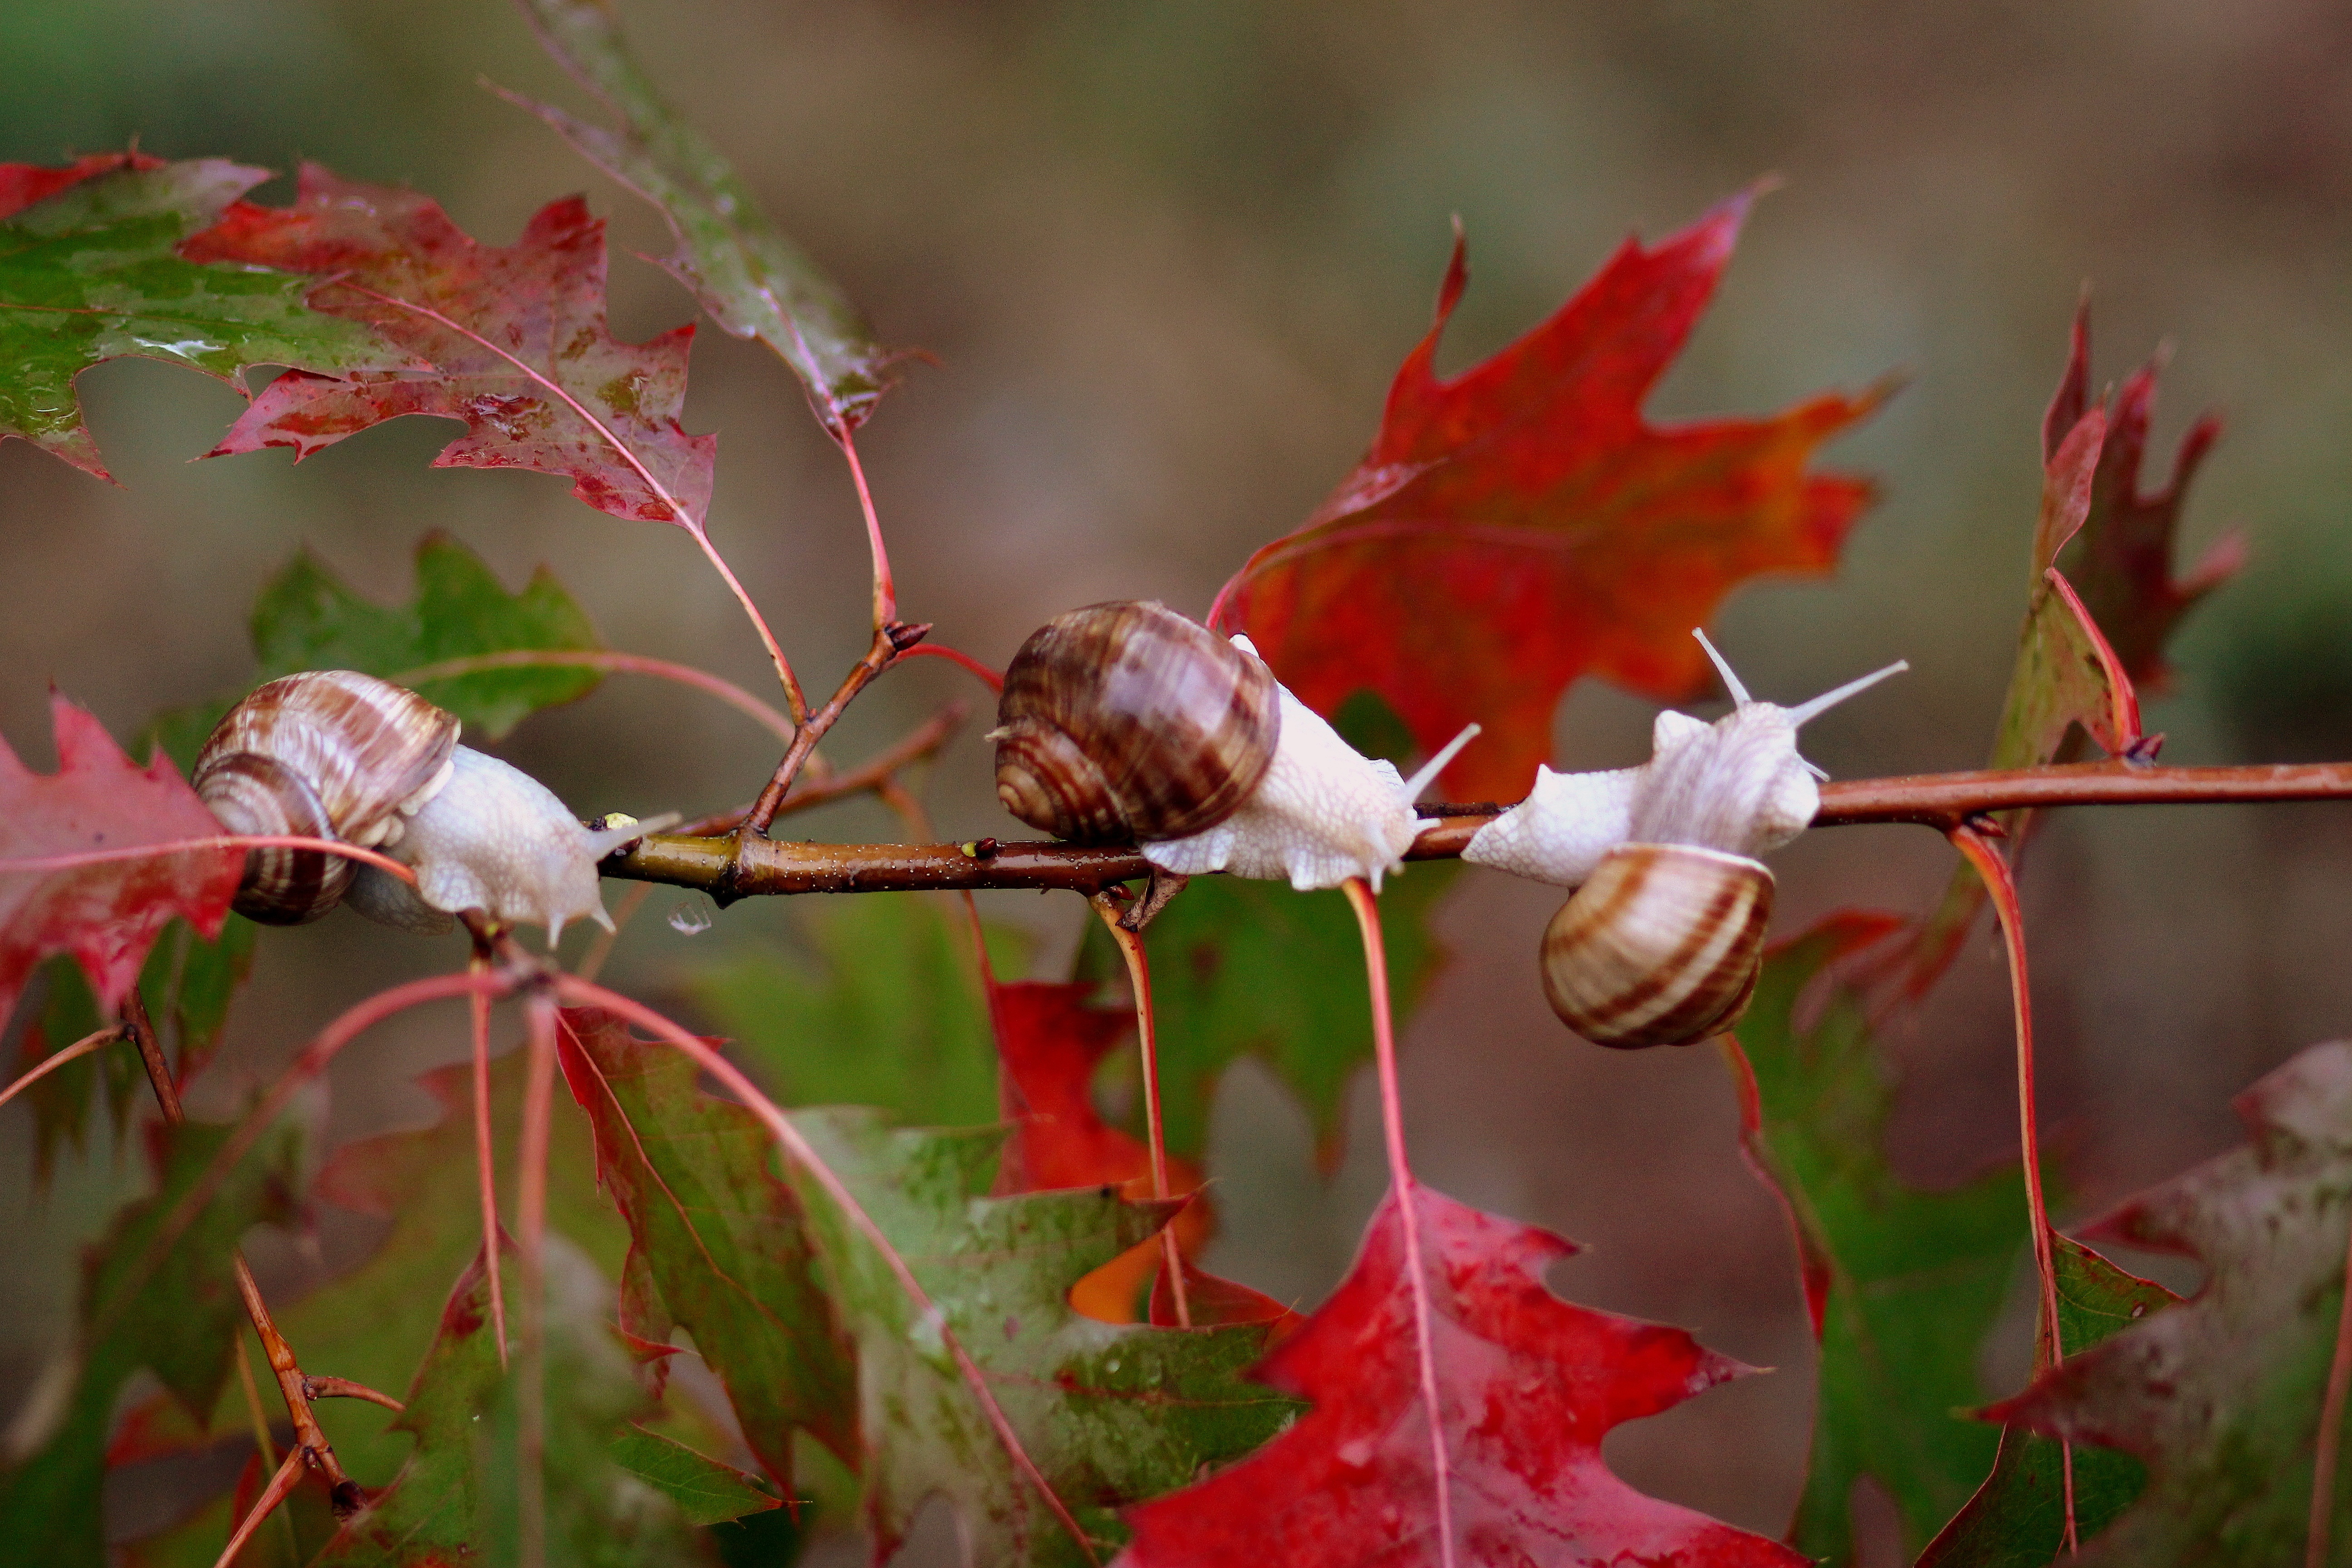
tree, nature, branch, blossom, bird, plant, rain, leaf, flower, red, autumn, botany, flora, season, fauna, shell, leaves, shrub, snails, macro photography, flowering plant, land plant